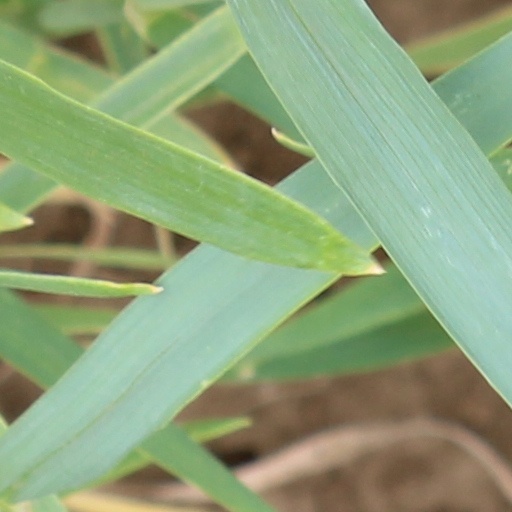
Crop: wheat